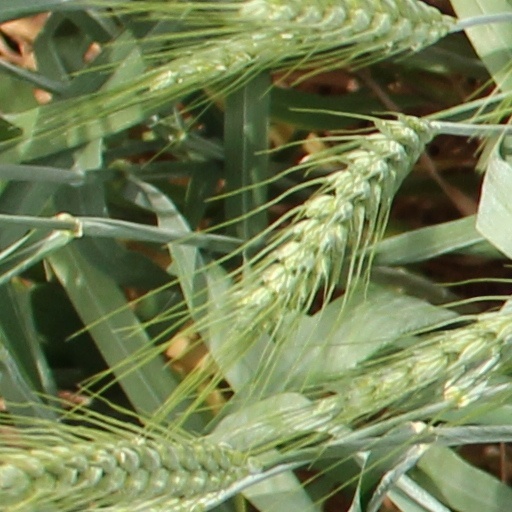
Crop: wheat